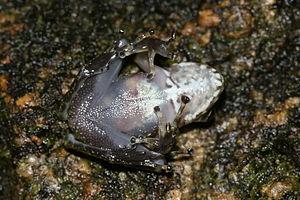
Gephyromantis webbi est une espèce d'amphibiens de la famille des Mantellidae.